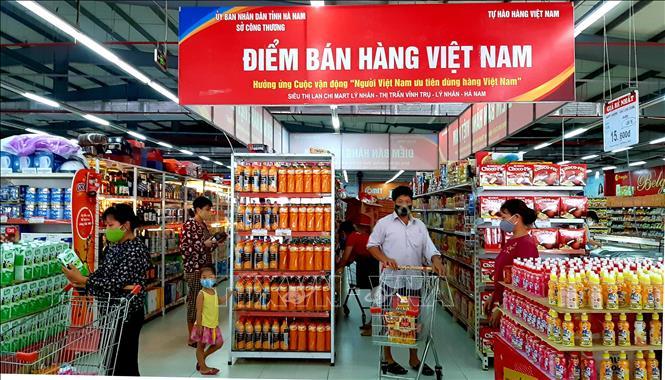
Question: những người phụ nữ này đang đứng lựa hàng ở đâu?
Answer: ở điểm bán hàng việt nam